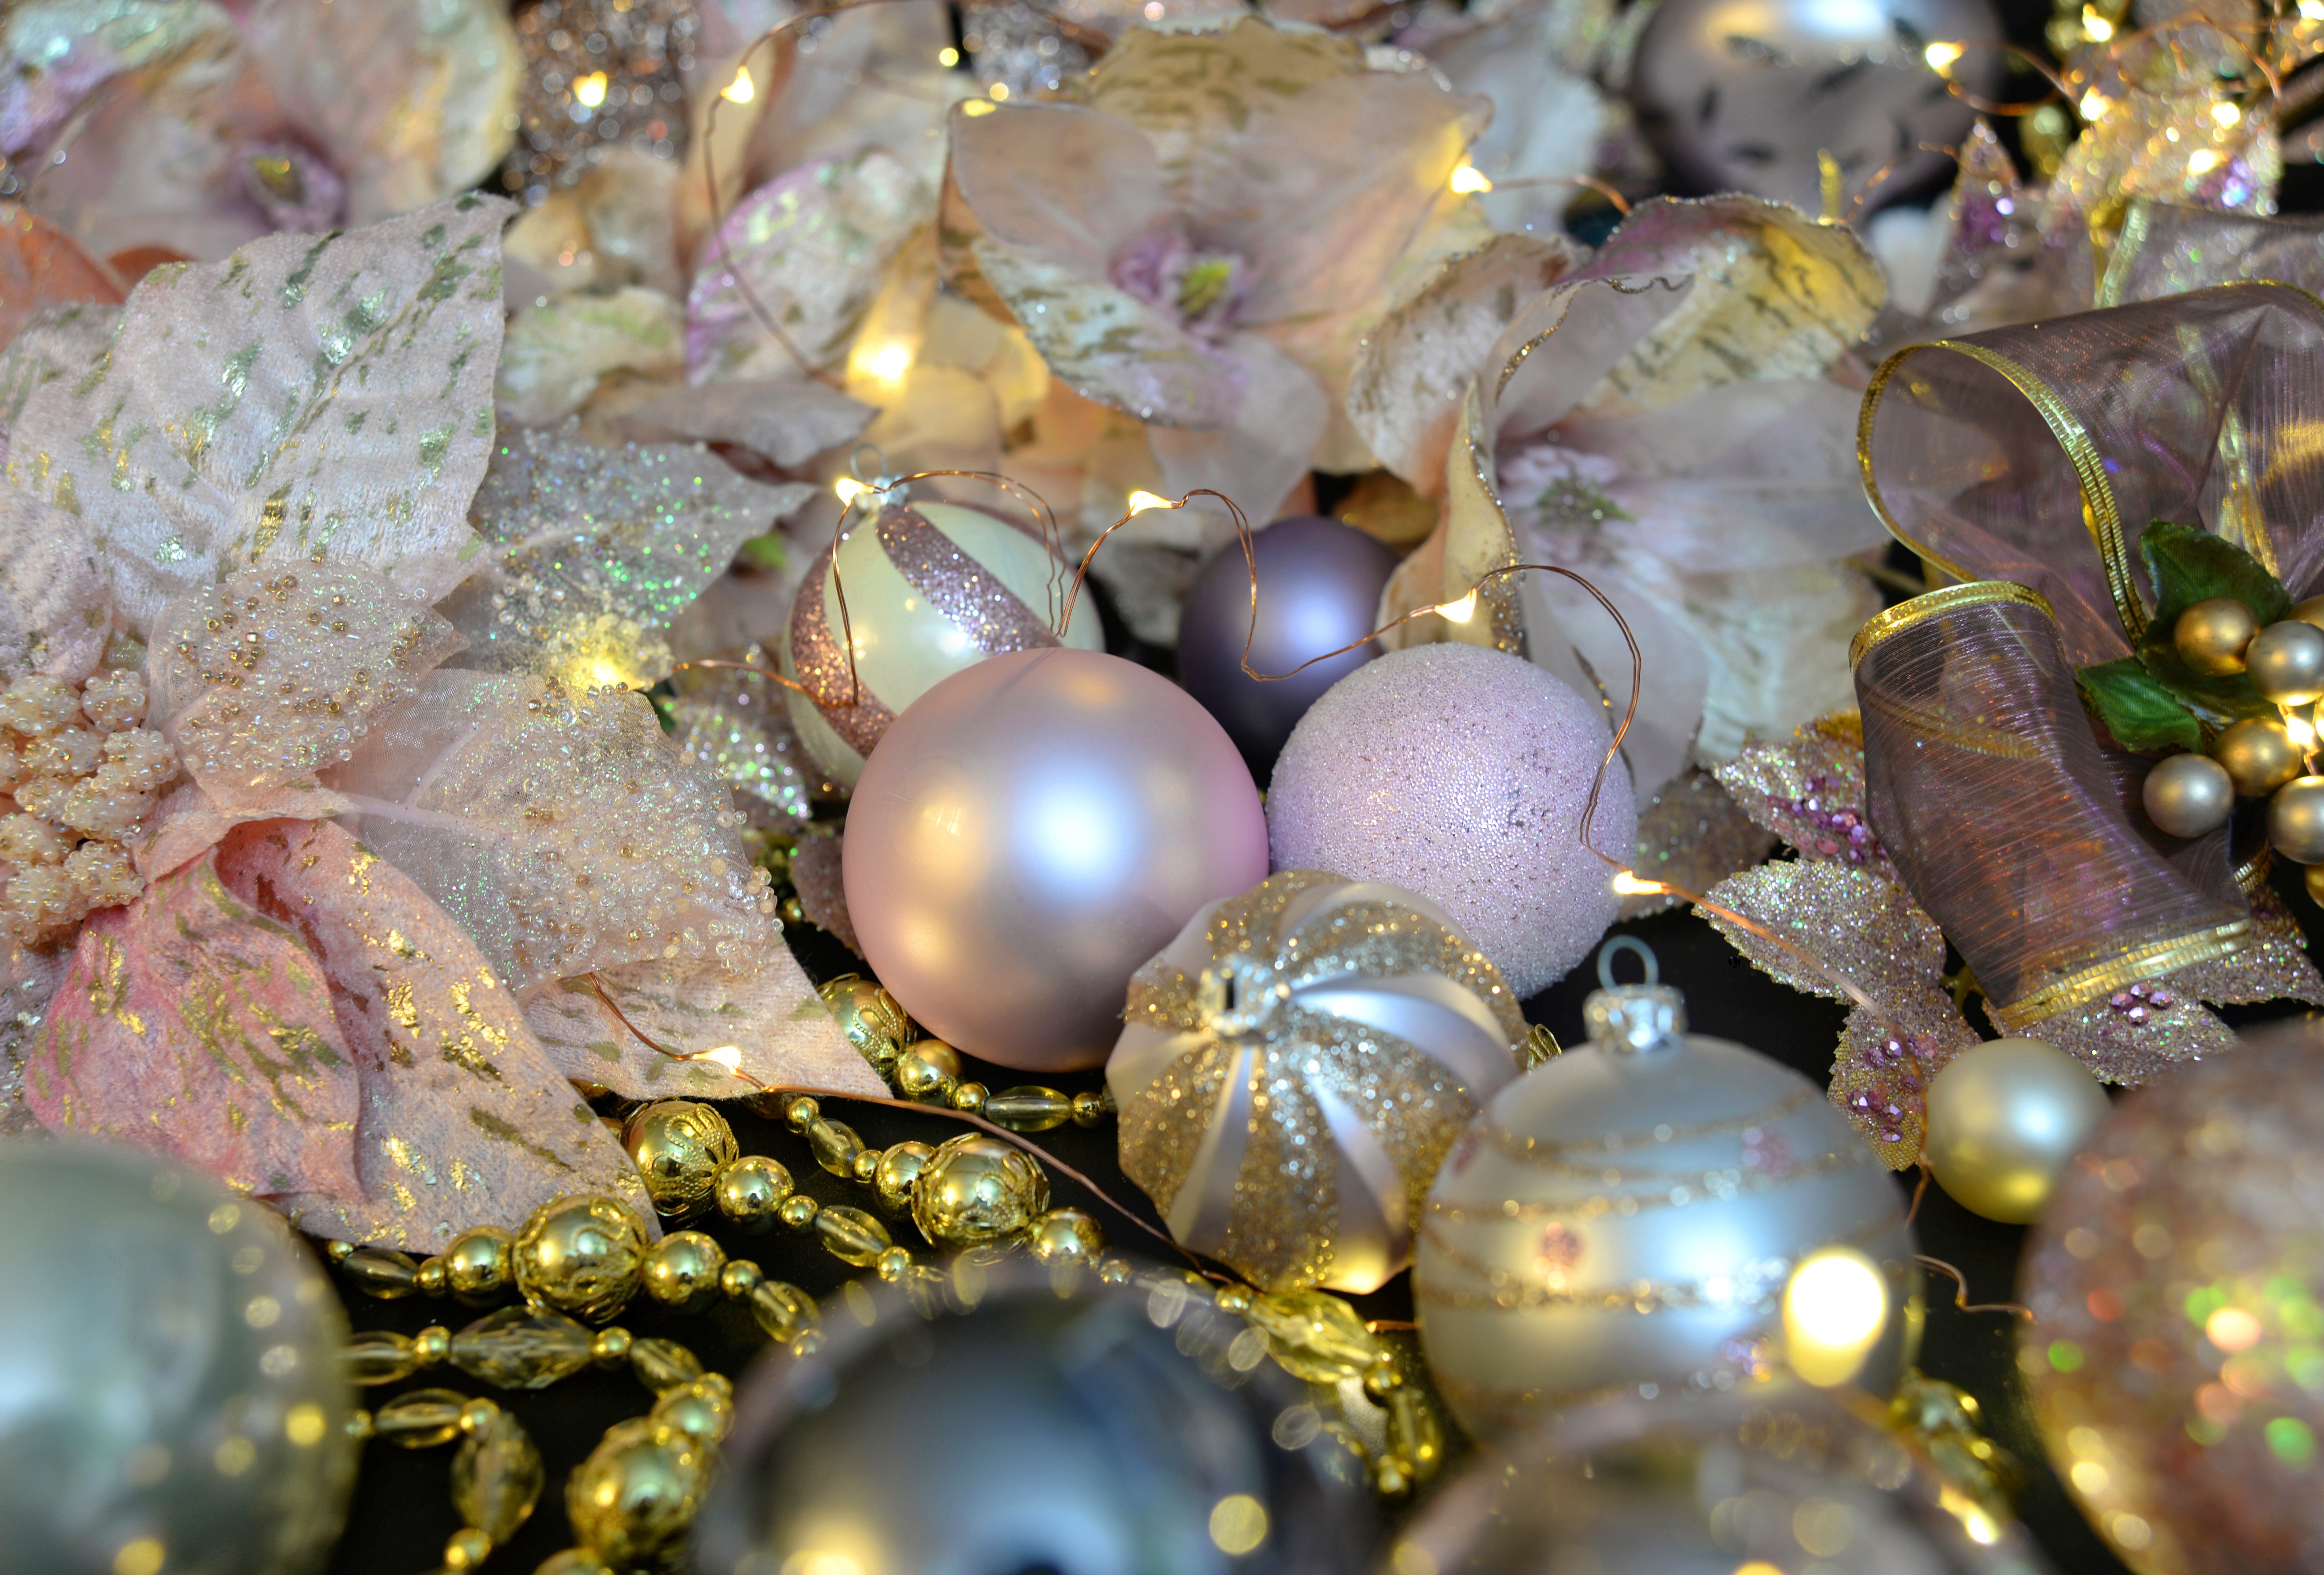
branch, leaf, flower, autumn, christmas decoration, jewellery, macro photography